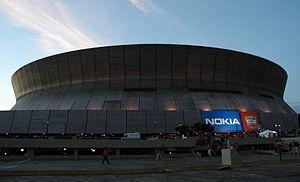
Le Sugar Bowl est un match annuel d'après-saison régulière de football américain et de niveau universitaire se tenant en Louisiane à La Nouvelle-Orléans depuis 1935.
Le Mercedes-Benz Superdome, souvent appelé de manière informelle Superdome, The Dome ou New Orleans Superdome, est un stade couvert situé dans le Central business district de La Nouvelle-Orléans en Louisiane.